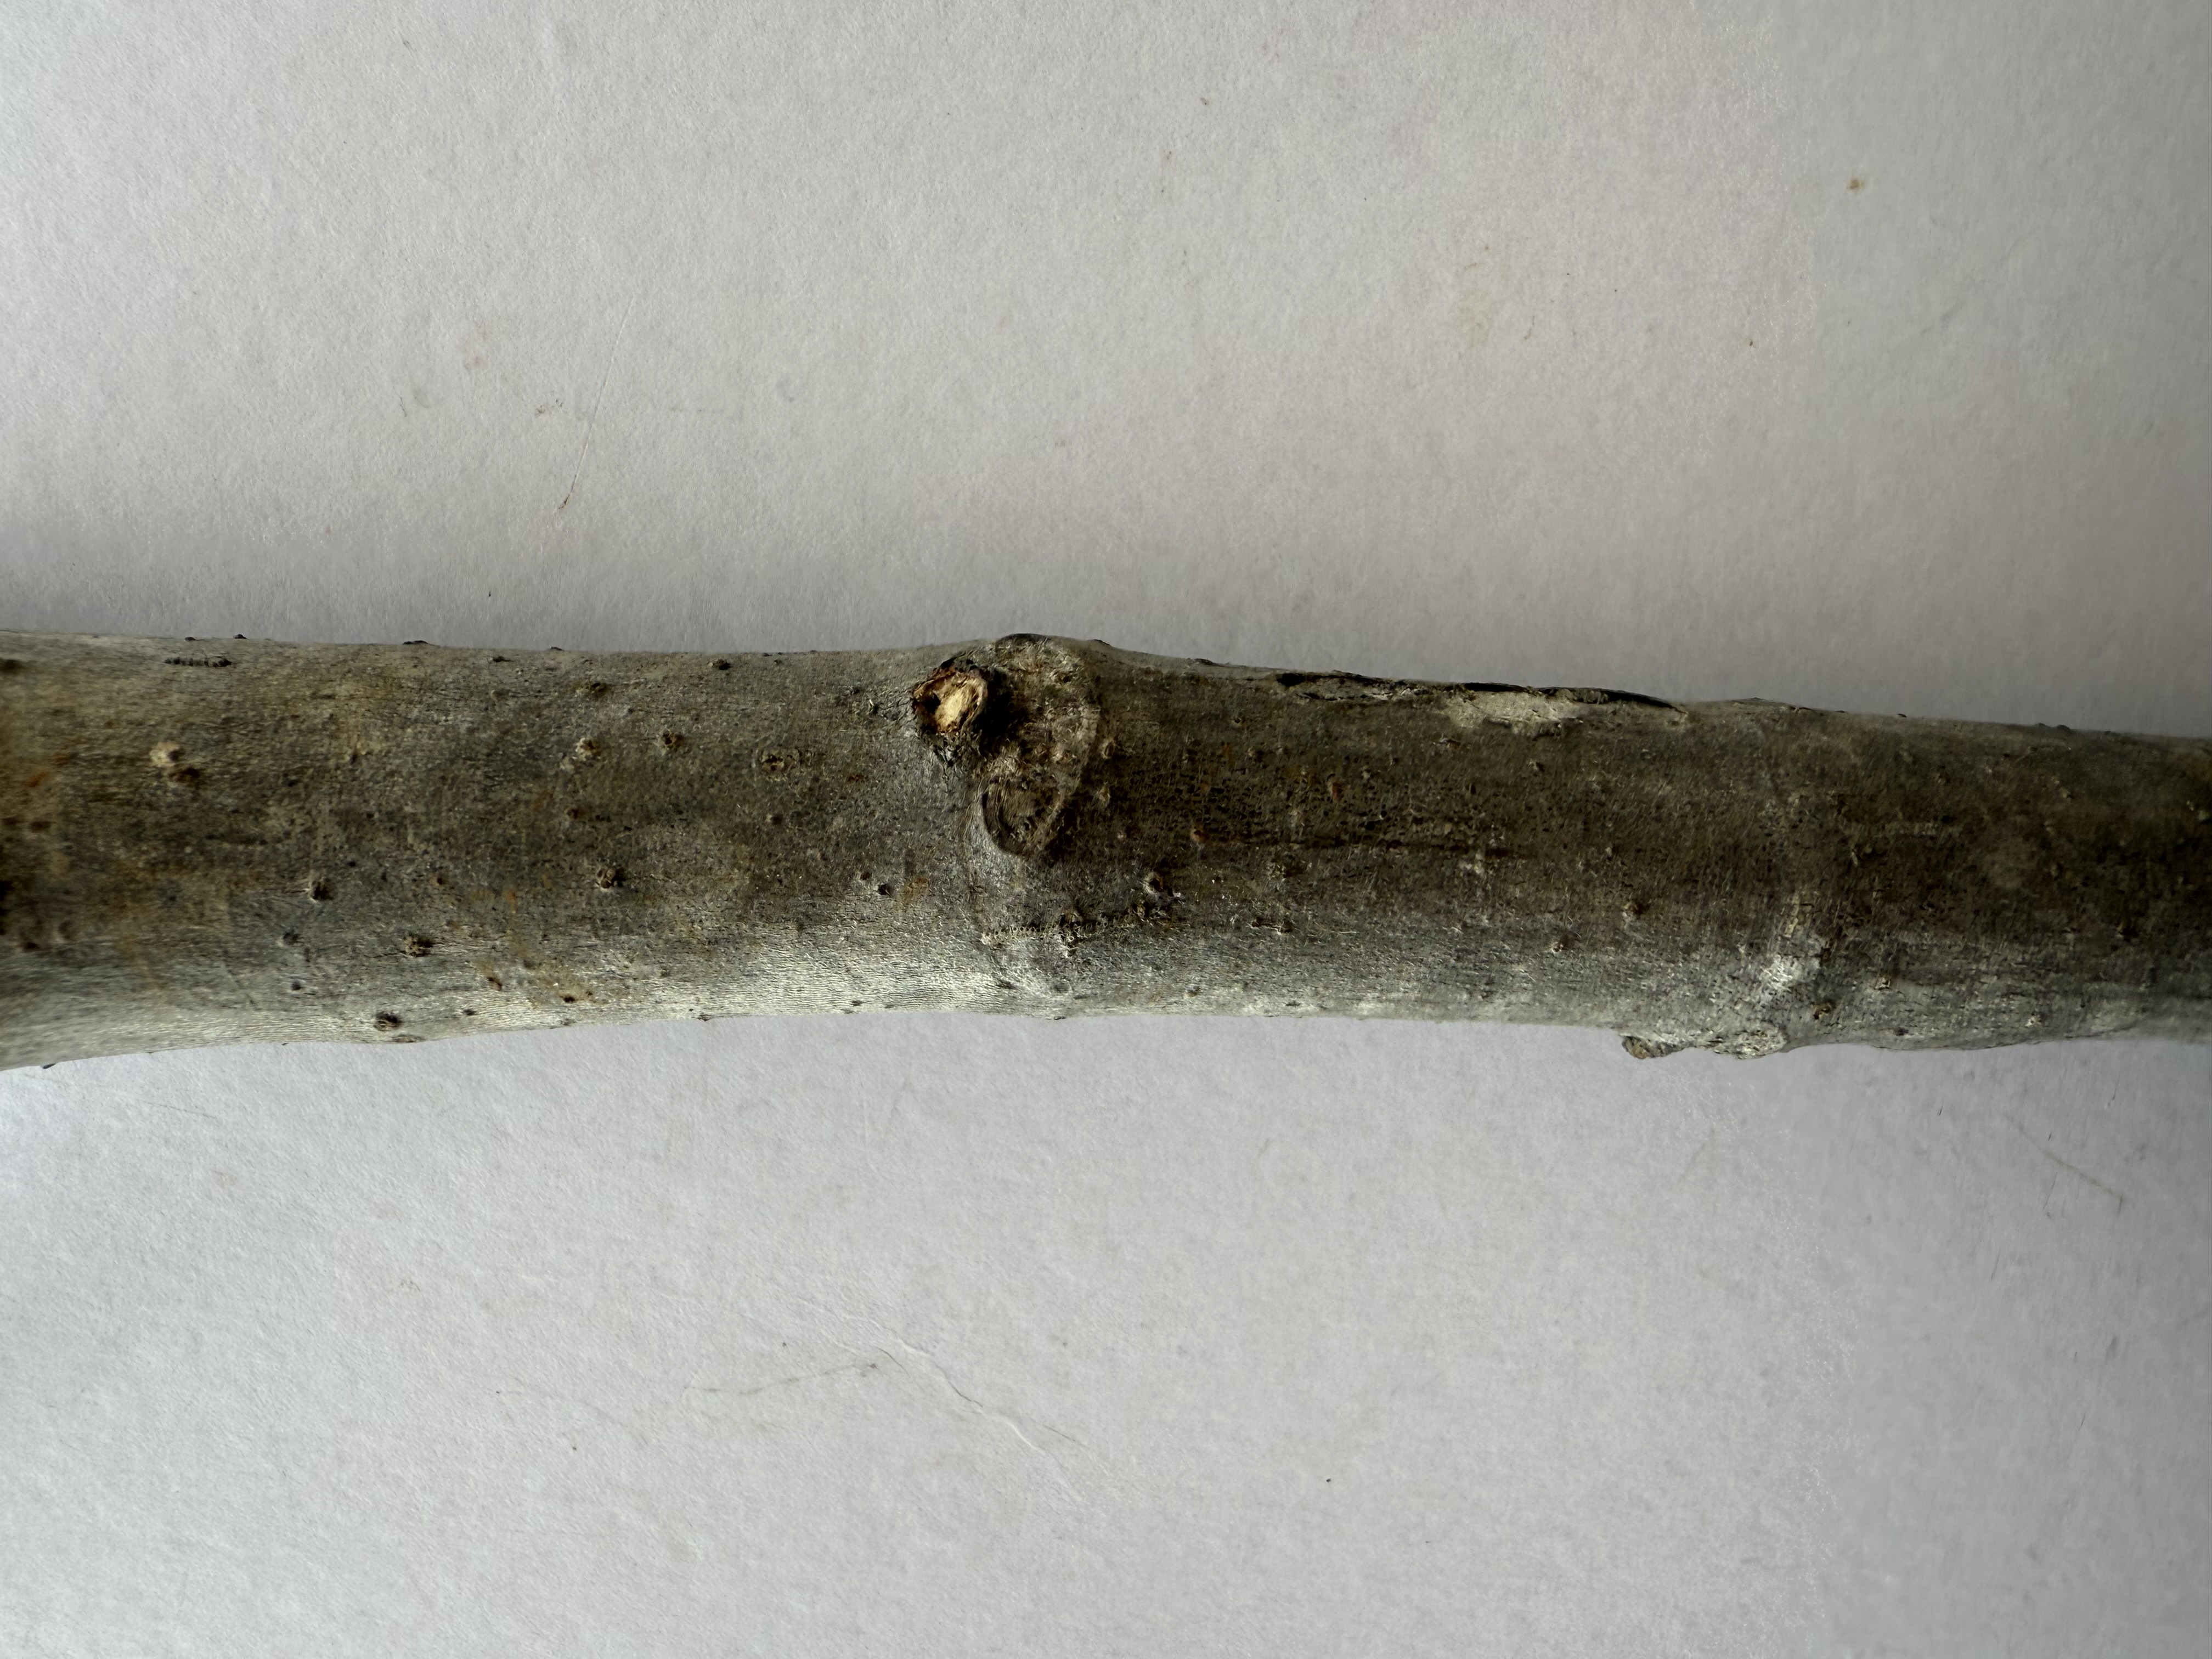
Variety: Patlican Fig